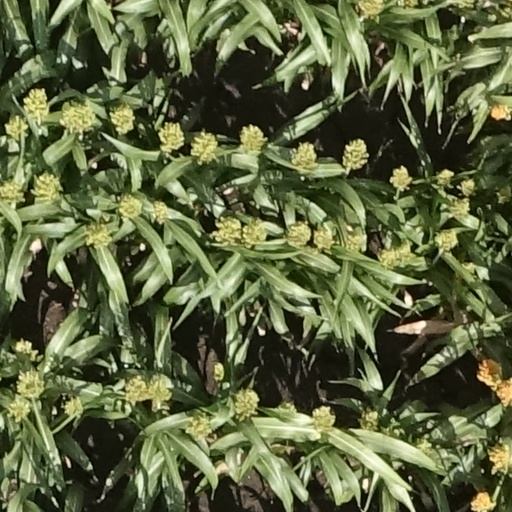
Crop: sorghum